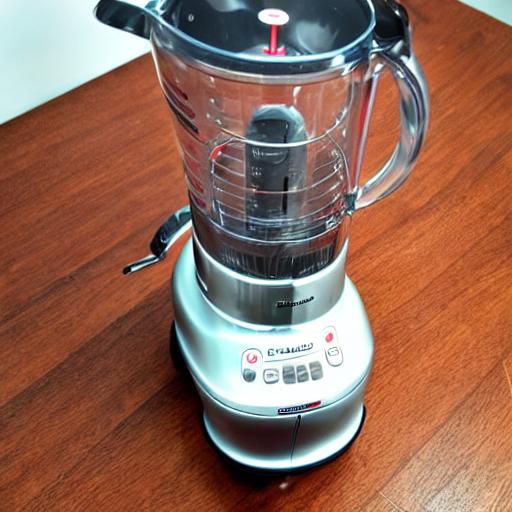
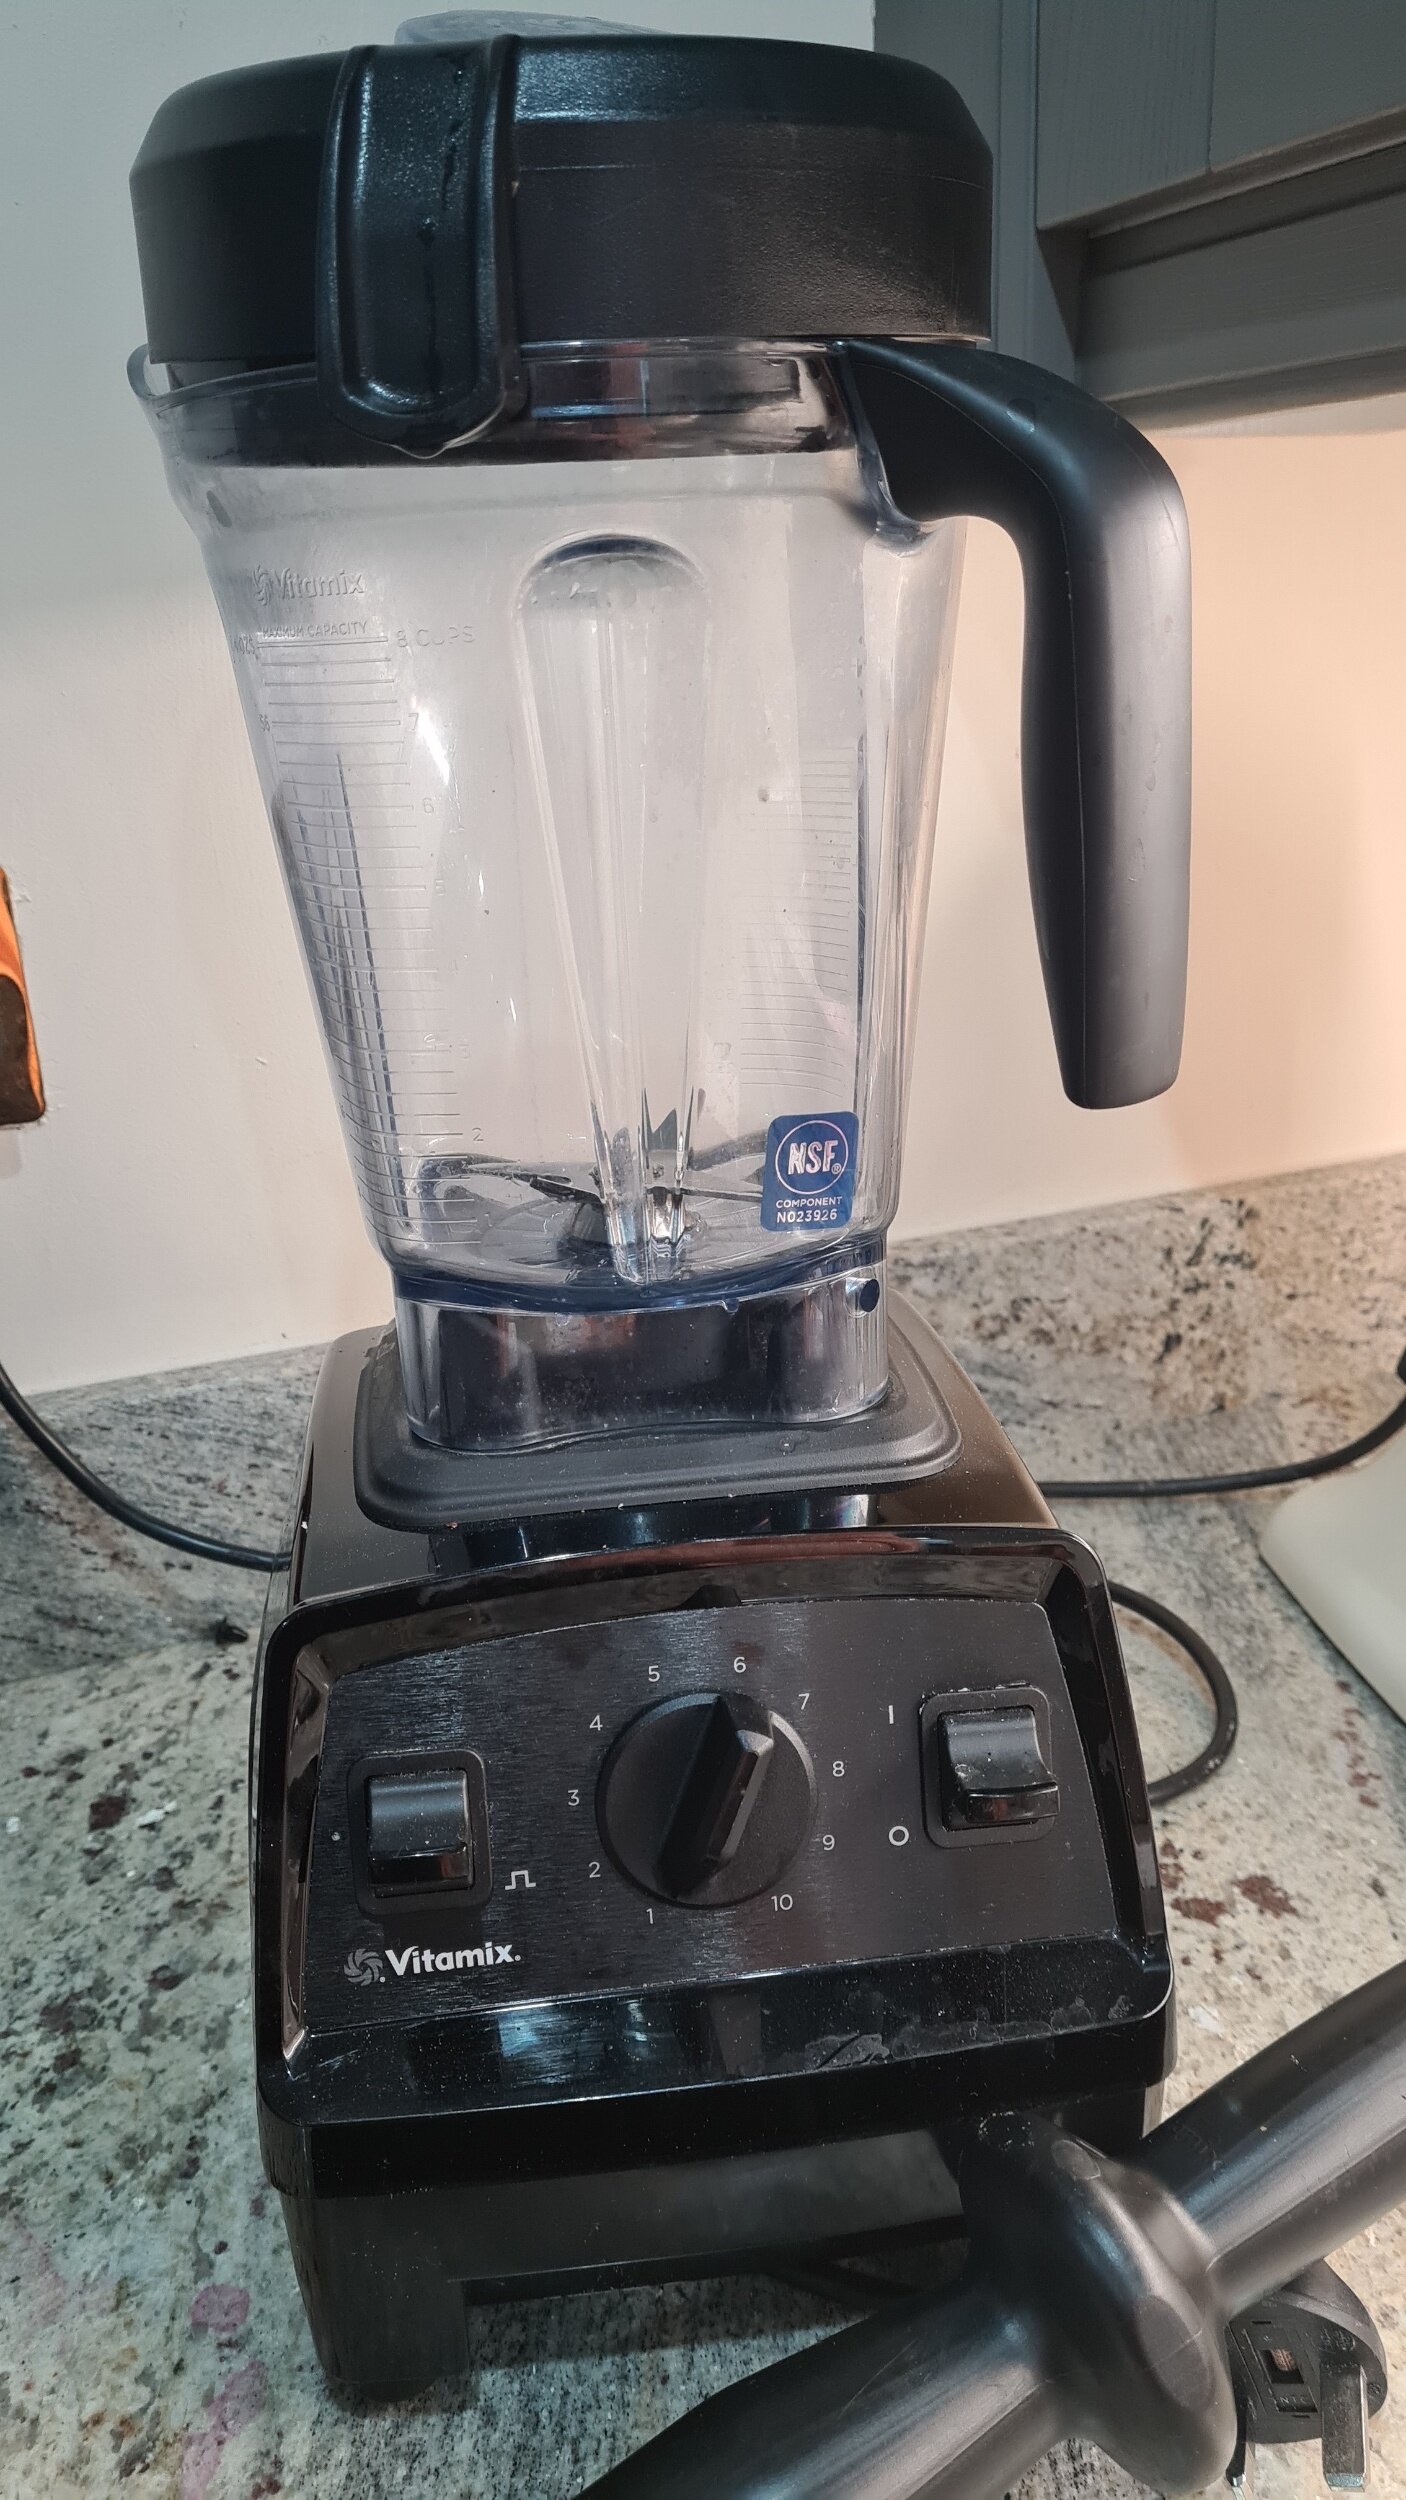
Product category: items_blender
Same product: no